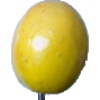
Label: Maracuja 1